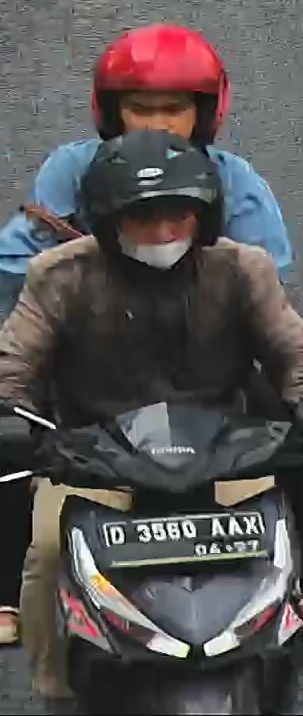
person-with-helmet: 2
person-without-helmet: 0